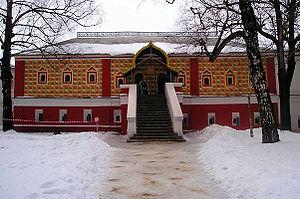
Kostroma est une ville de Russie et le centre administratif de l'oblast de Kostroma. Sa population s'élevait à 269 262 habitants en 2013.